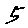
Label: 5